David Levy Yulee

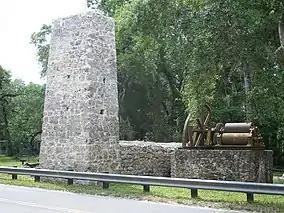
Yulee Sugar Mill Ruins State Historic Site

During his twenties, Levy served in the territorial militia, including during the Second Seminole War. In 1834, he was present at a conference with Seminole chiefs, including Osceola.